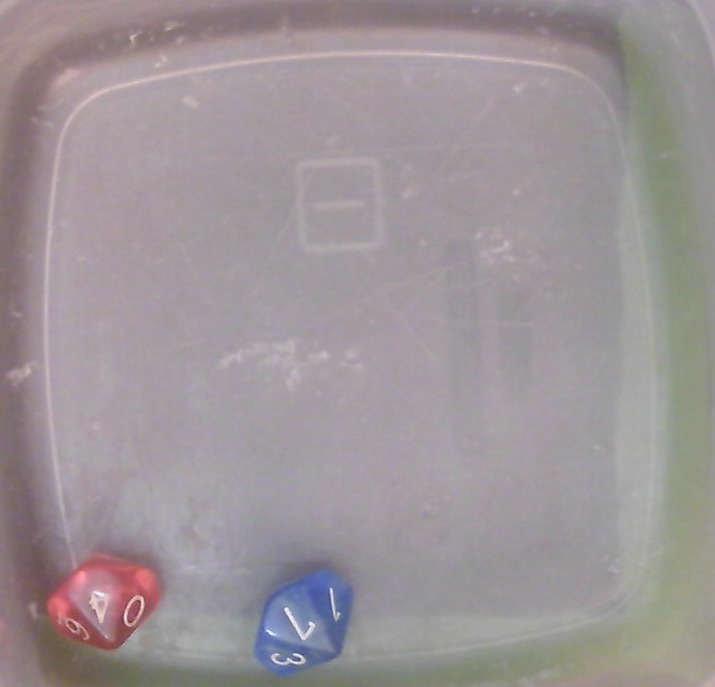
Dice in frame:
type: d10
value: 0
type: d10
value: 1
Label source: human
Face values trusted: no